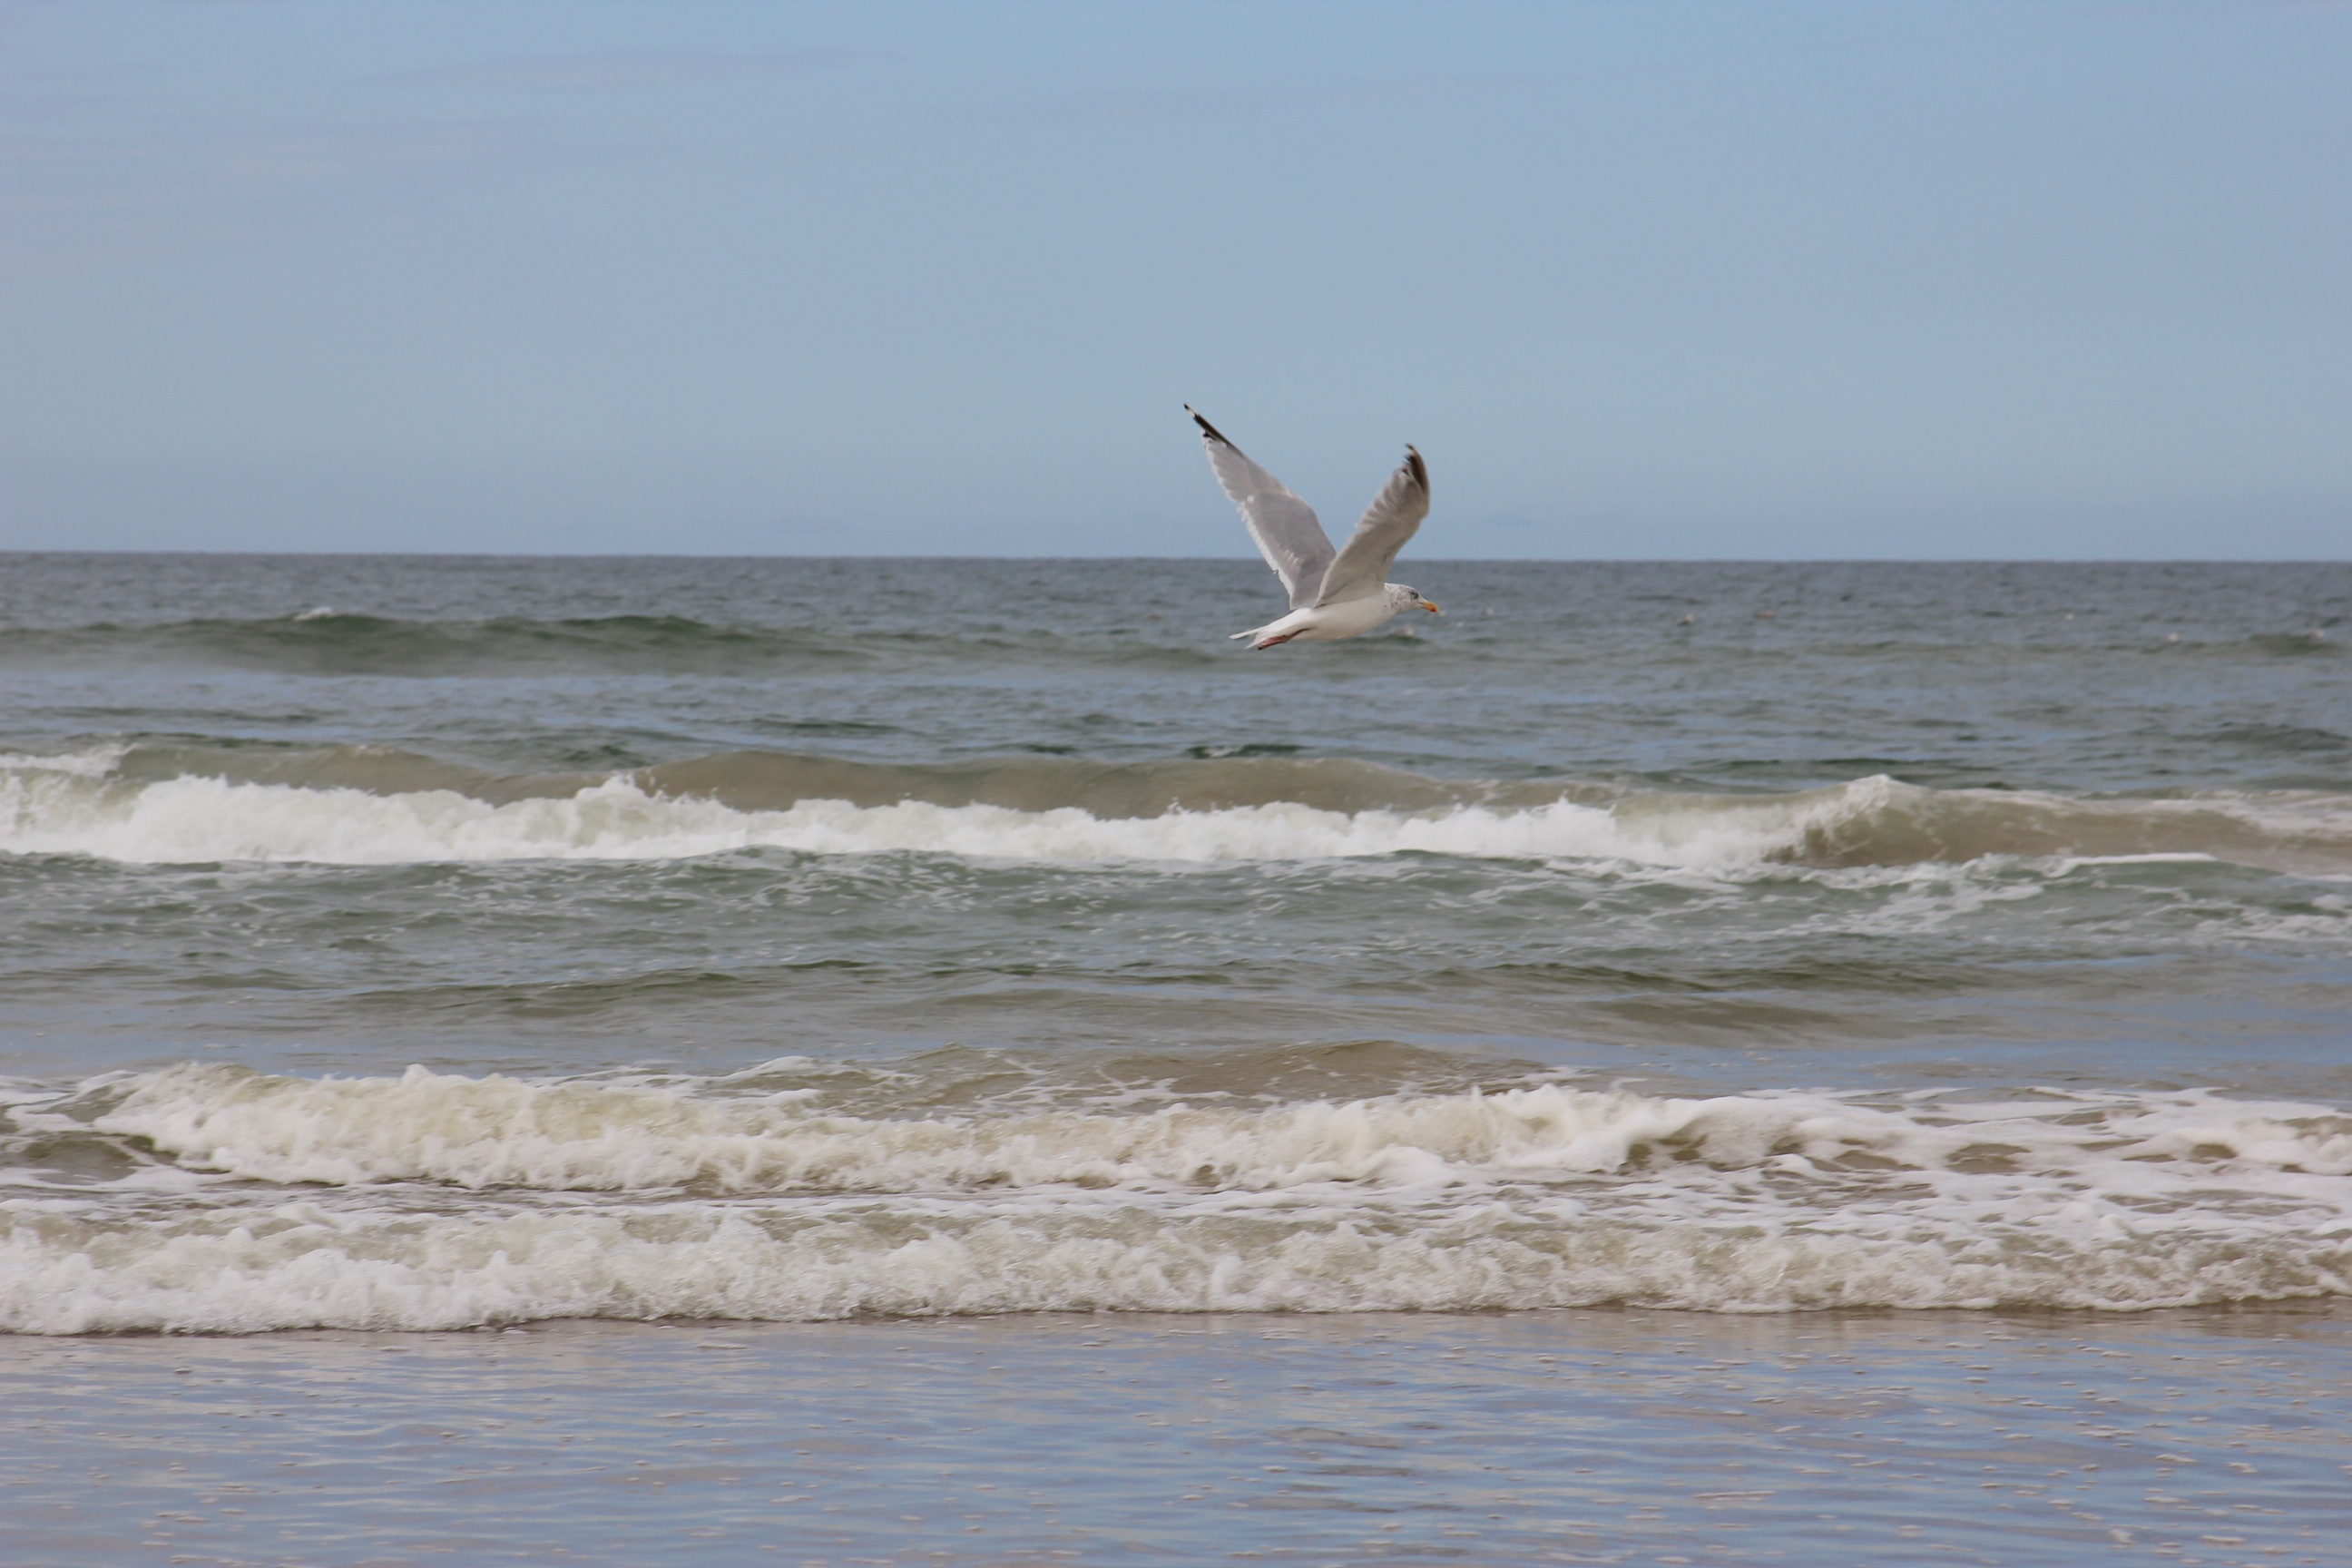
beach, sea, coast, water, sand, ocean, bird, shore, wave, lake, wind, seabird, seagull, surf, holiday, bay, body of water, denmark, atmospheric, wind wave, surfing equipment and supplies